John Harrison

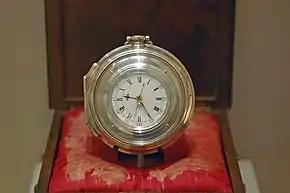
Harrison's Chronometer H5, (Collection of the Worshipful Company of Clockmakers), in the Science Museum, London

Unfortunately, Nevil Maskelyne had been appointed Astronomer Royal on his return from Barbados, and was therefore also placed on the Board of Longitude. He returned a report of the watch that was negative, claiming that its "going rate" (the amount of time it gained or lost per day) was due to inaccuracies cancelling themselves out, and refused to allow it to be factored out when measuring longitude. Consequently, this first Marine Watch of Harrison's failed the needs of the Board despite the fact that it had succeeded in two previous trials.